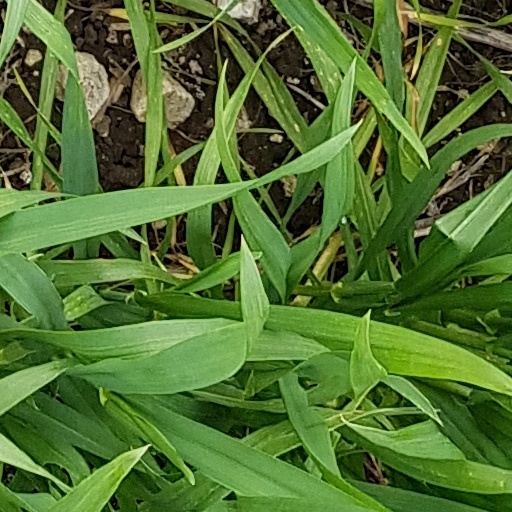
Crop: wheat